Peter Steinberg

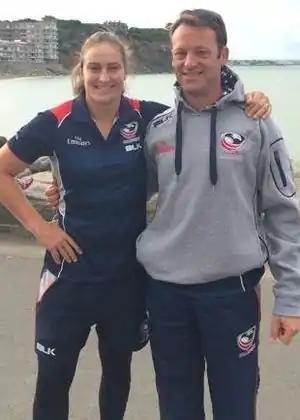
The 2014 National Team Captain and Coach Pete Steinberg.

In 1995, Steinberg moved from Assistant Coach to Head Coach for the Penn State women's rugby team, replacing Coach Charlie Smith. Steinberg built upon what Smith started, and created a college rugby dynasty at Penn State Rugby winning national championships in 1997, 2000, 2004, 2007, 2009, 2010, 2011, 2012, 2013, and 2014.